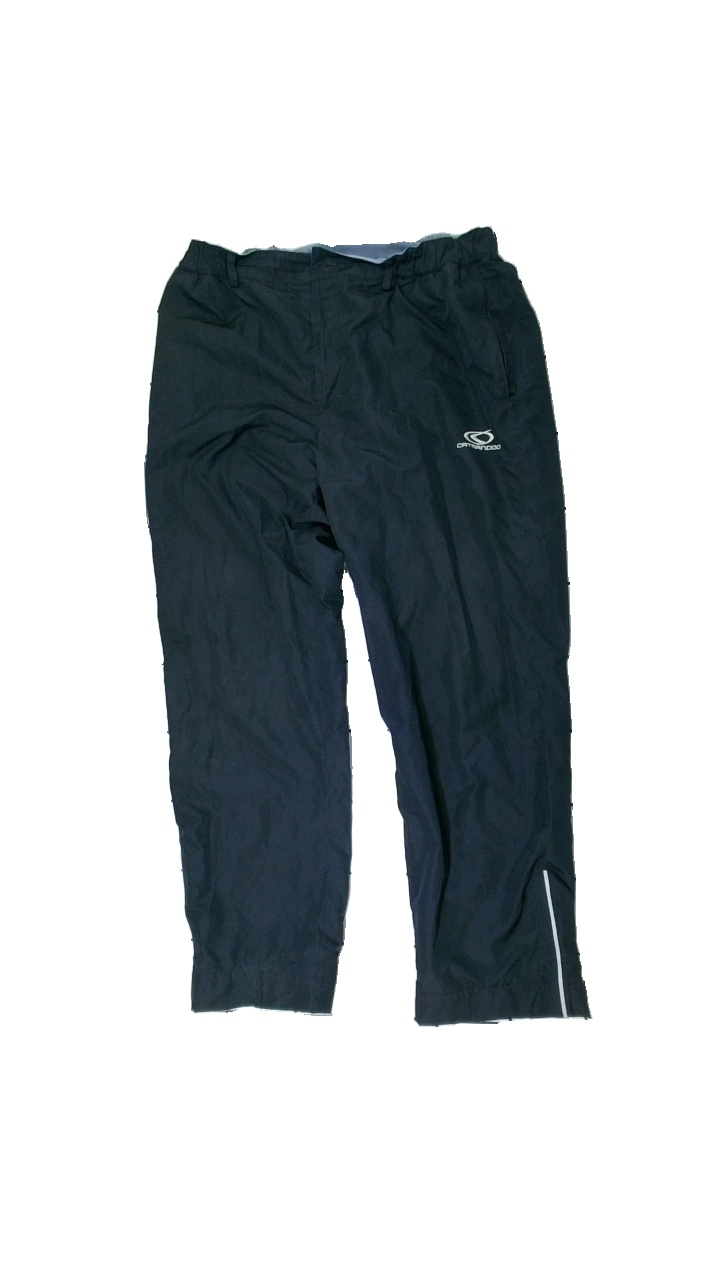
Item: Outerwear (Men)
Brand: The Catmandoo
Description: Black outerwear trousers for men in size XL. Dirty and poor condition. Missing button.
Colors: Black, White
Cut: Regular
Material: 100% polyester
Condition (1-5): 3
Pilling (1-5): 5
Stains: Minor
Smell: Minor
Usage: Recycle
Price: <50